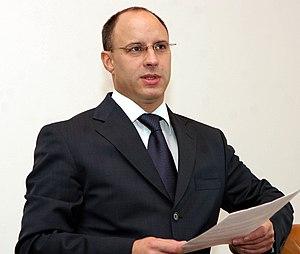
Zsolt Nagy, né le 21 juin 1971, est un homme politique roumain issu de la communauté magyare de Roumanie.